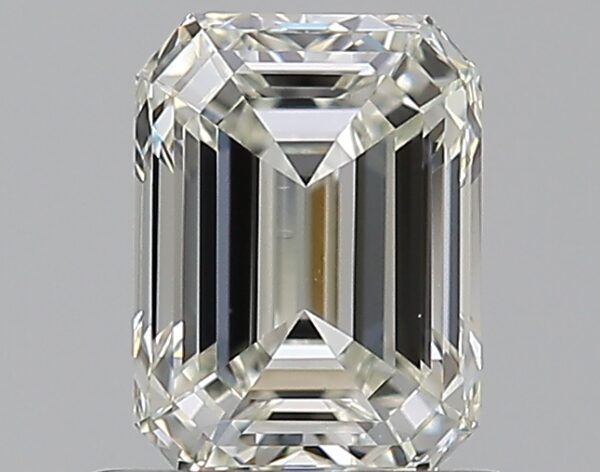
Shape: emerald
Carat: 0.8
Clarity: VS1
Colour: K
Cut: EX
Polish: EX
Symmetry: EX
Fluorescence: M
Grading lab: GIA
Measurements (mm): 6.04 x 4.45 x 3.04